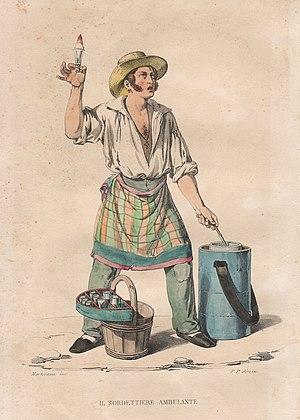
Le Sorbettiere Ambulante: Eau-forte (1853) depuis l'œuvre ""Usi e costumi di Napoli e contorni descritti e dipinti..."" de Francesco De Boucard - Naples, Italie."
Un sorbet ou sorbet glacé est un entremets glacé qui, contrairement à la crème glacée, ne contient pas de crème, de lait ou de jaune d'œuf. Souvent consommé comme dessert, il est préparé à partir d'une purée ou d'un jus de fruits auquel on ajoute un sirop de sucre.